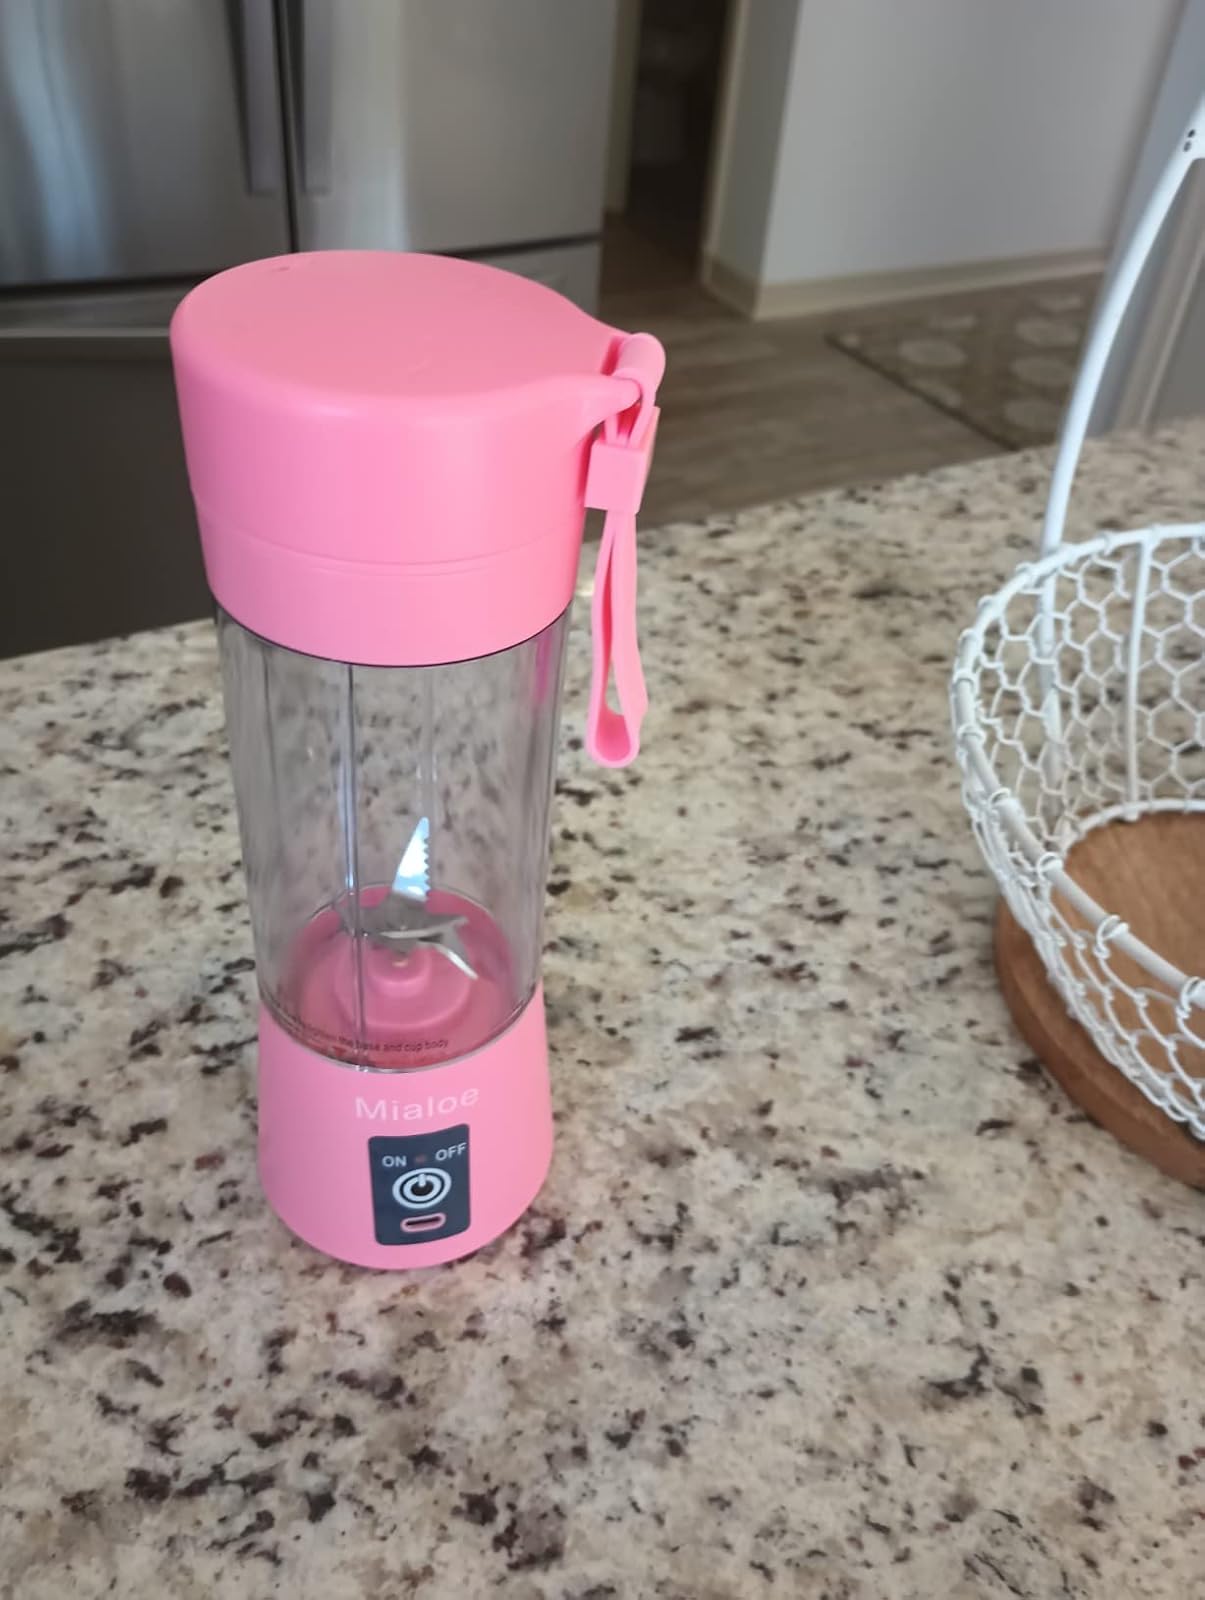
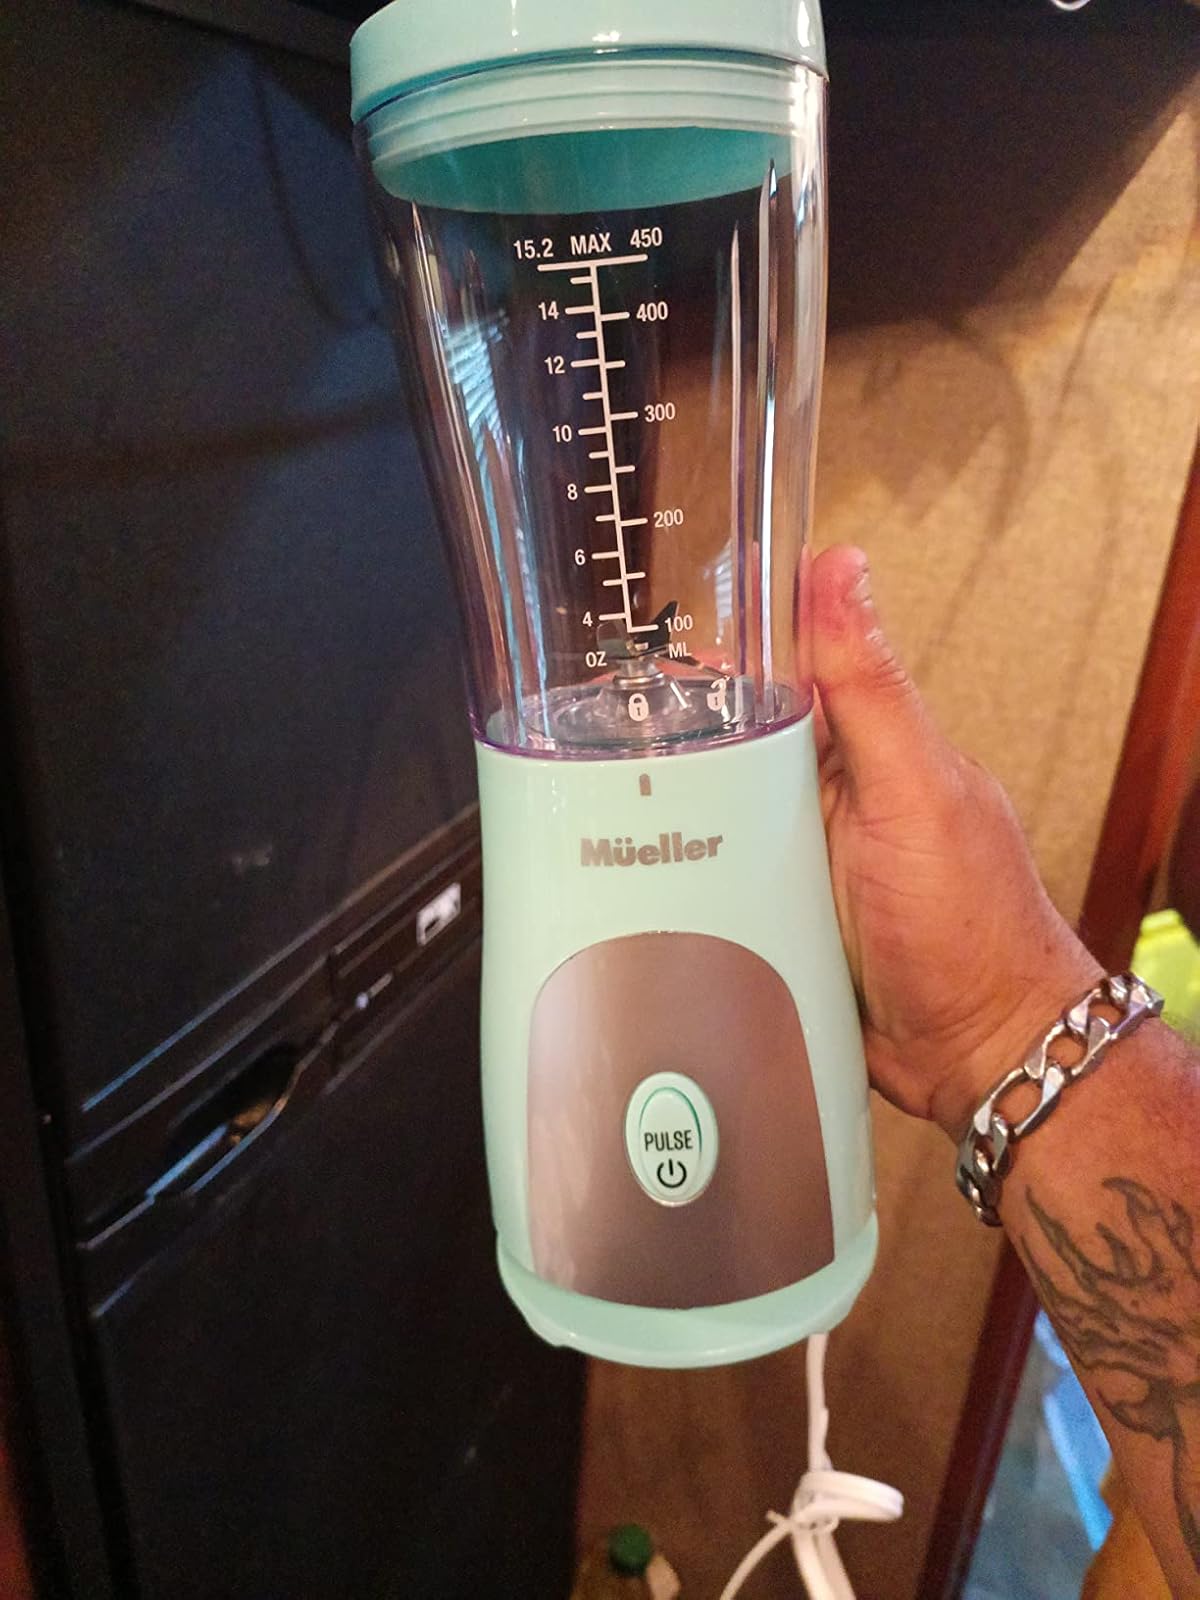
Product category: items_blender
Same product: no